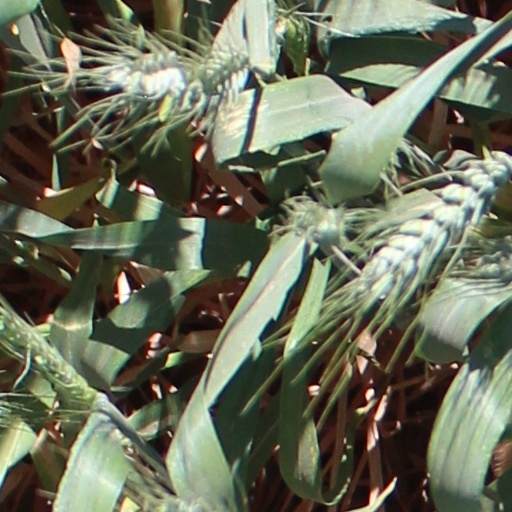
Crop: wheat